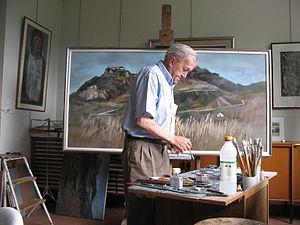
Pierre Bichet dans son atelier à Pontarlier (Doubs), termine une grande toile représentant Chateau Chalon.
Pierre Bichet, né le 29 novembre 1922 à Pontarlier et mort le 18 février 2008 dans la même ville, est un peintre et cinéaste français. Renommé pour ses paysages de neige, et plus particulièrement de la montagne Jurassienne, il est aussi le collaborateur régulier du volcanologue Haroun Tazieff dans ses explorations durant près de 40 ans.
Le lac de Saint-Point fait partie des plus vastes lacs naturels de France. Il se situe dans le département du Doubs, au sein du massif du Jura, à une quinzaine de kilomètres de la ville de Pontarlier.